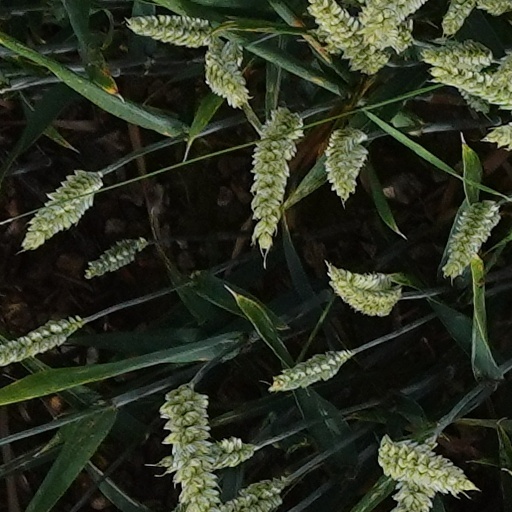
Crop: wheat